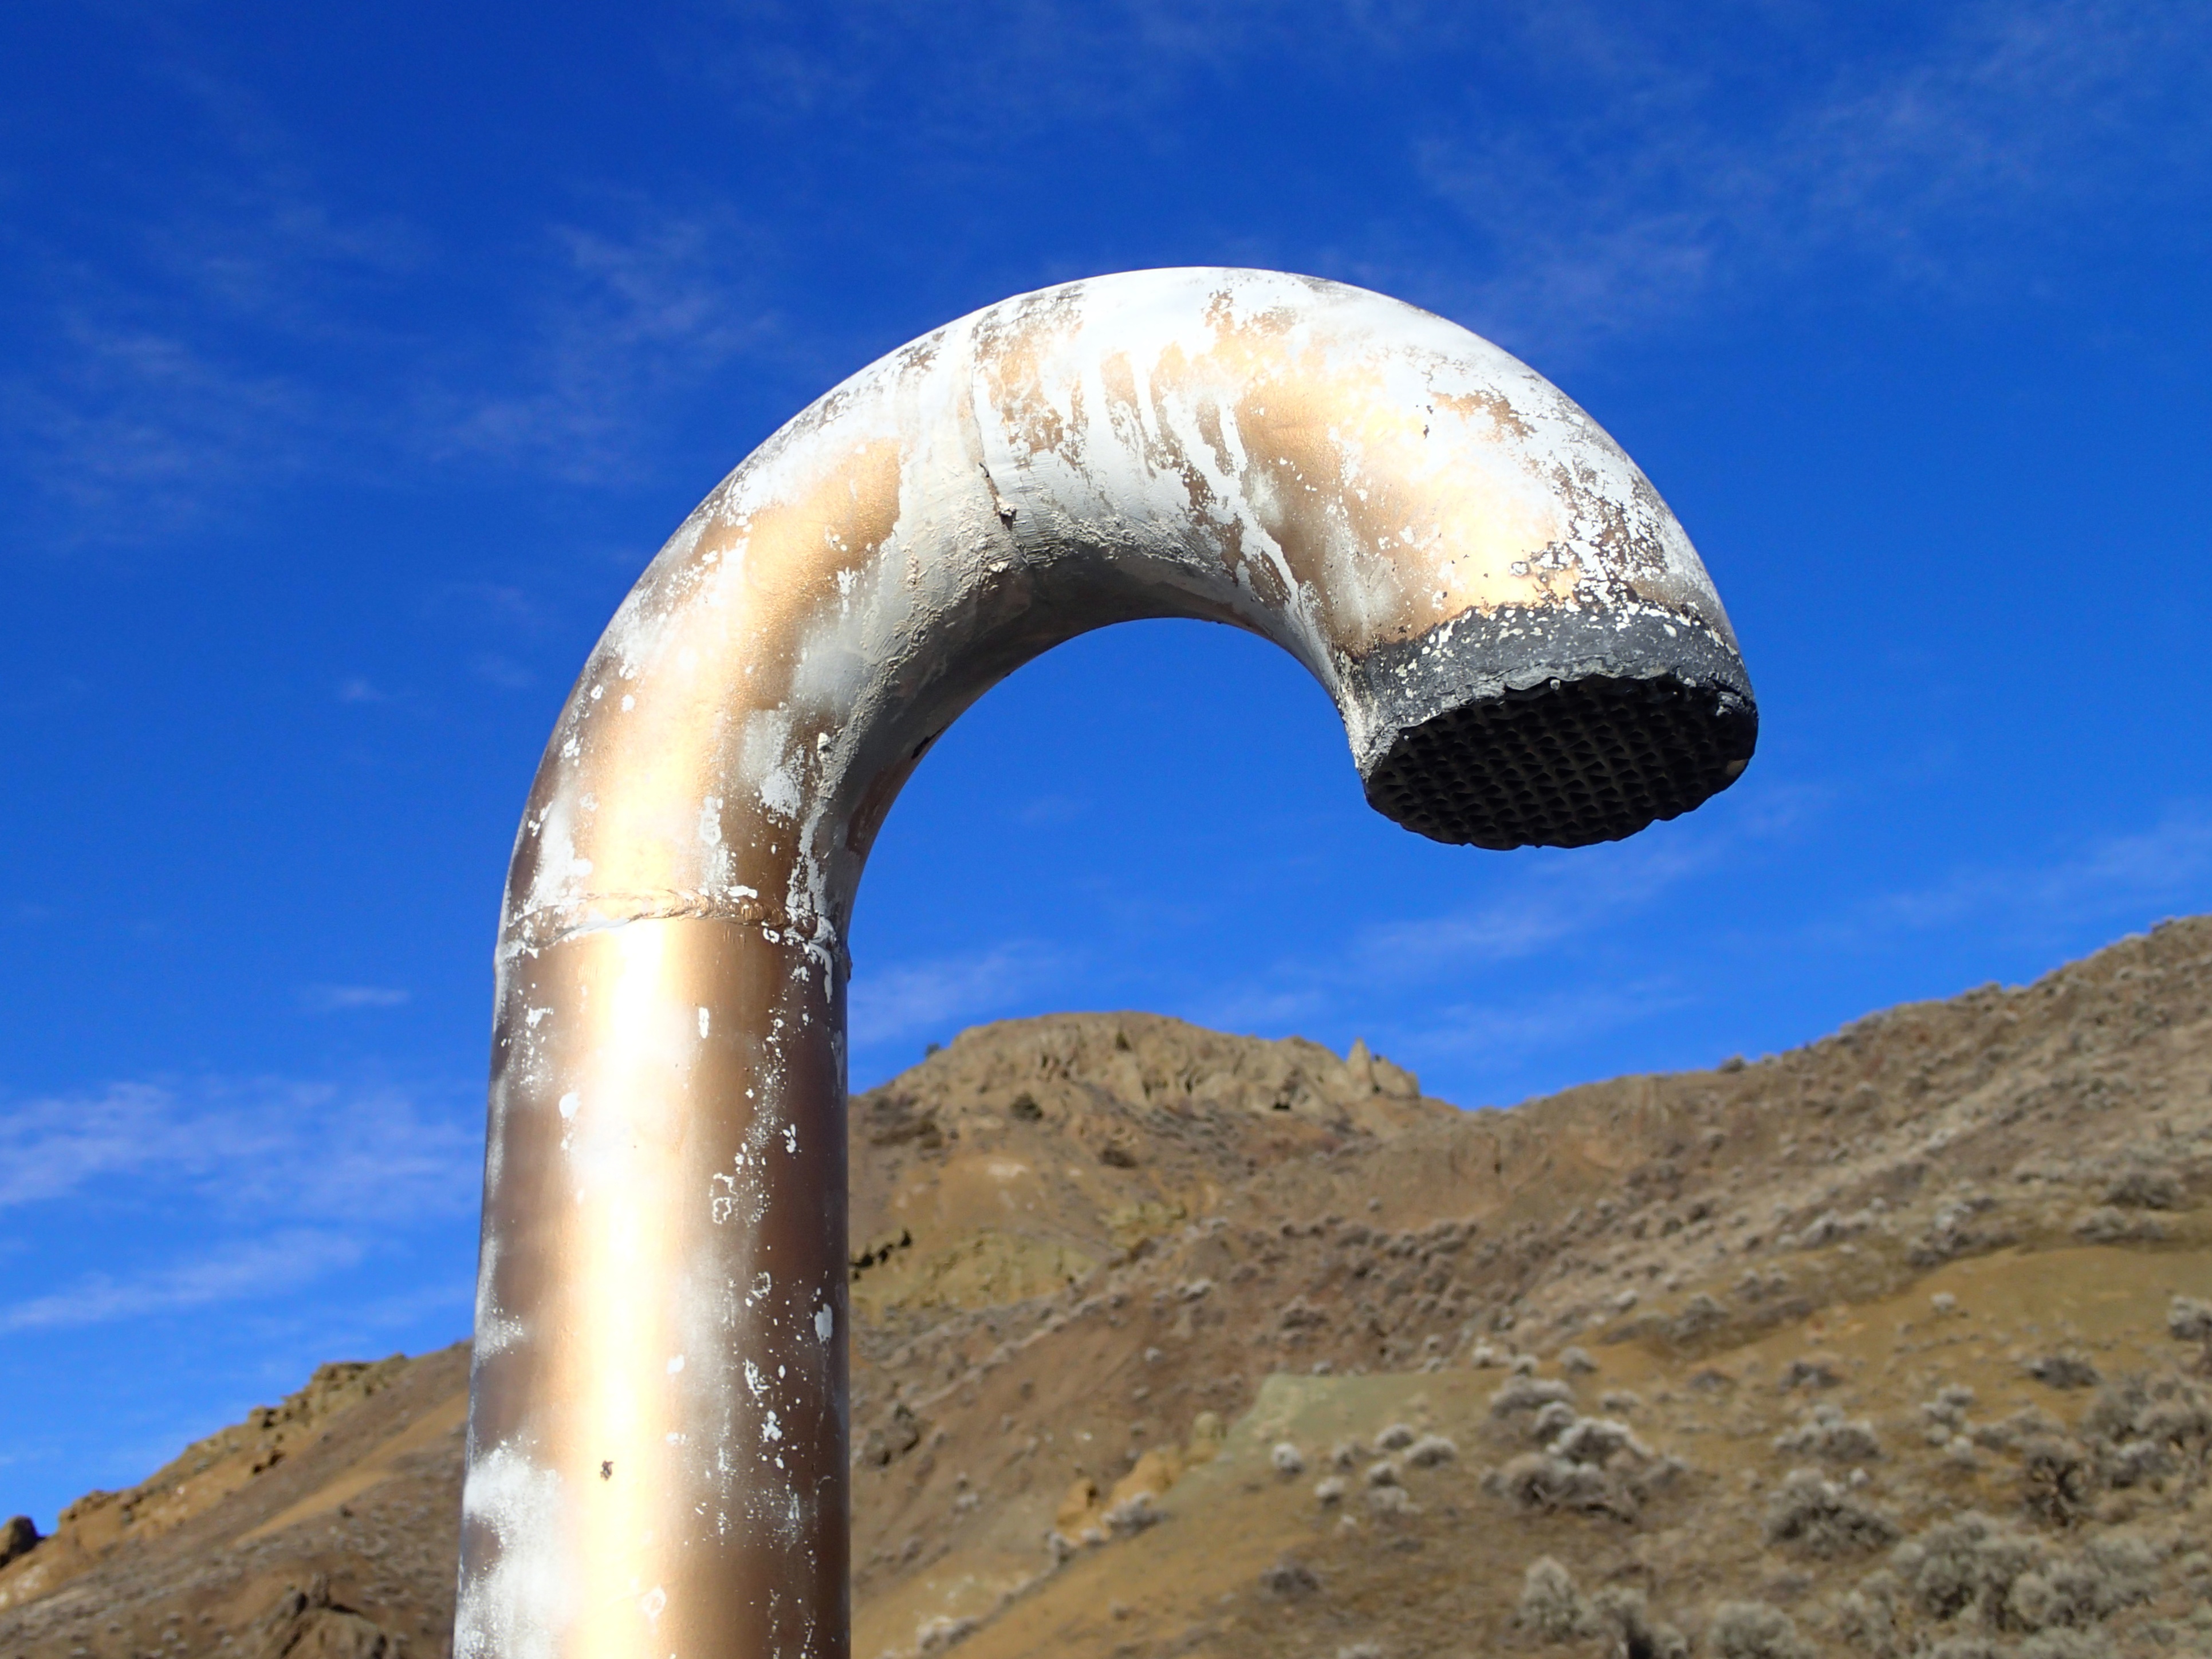
sky, arch, extreme sport, sculpture, atmosphere of earth